Charles Holbrook House

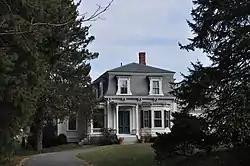

The Charles Holbrook House is a historic house in Sherborn, Massachusetts. Built c. 1870–75, this modest house is the town's finest example of Second Empire styling. It was built for Charles Albert Holbrook (1846-1899), whose family operated a large apple cider mill in town. The house was listed on the National Register of Historic Places on January 3, 1986.